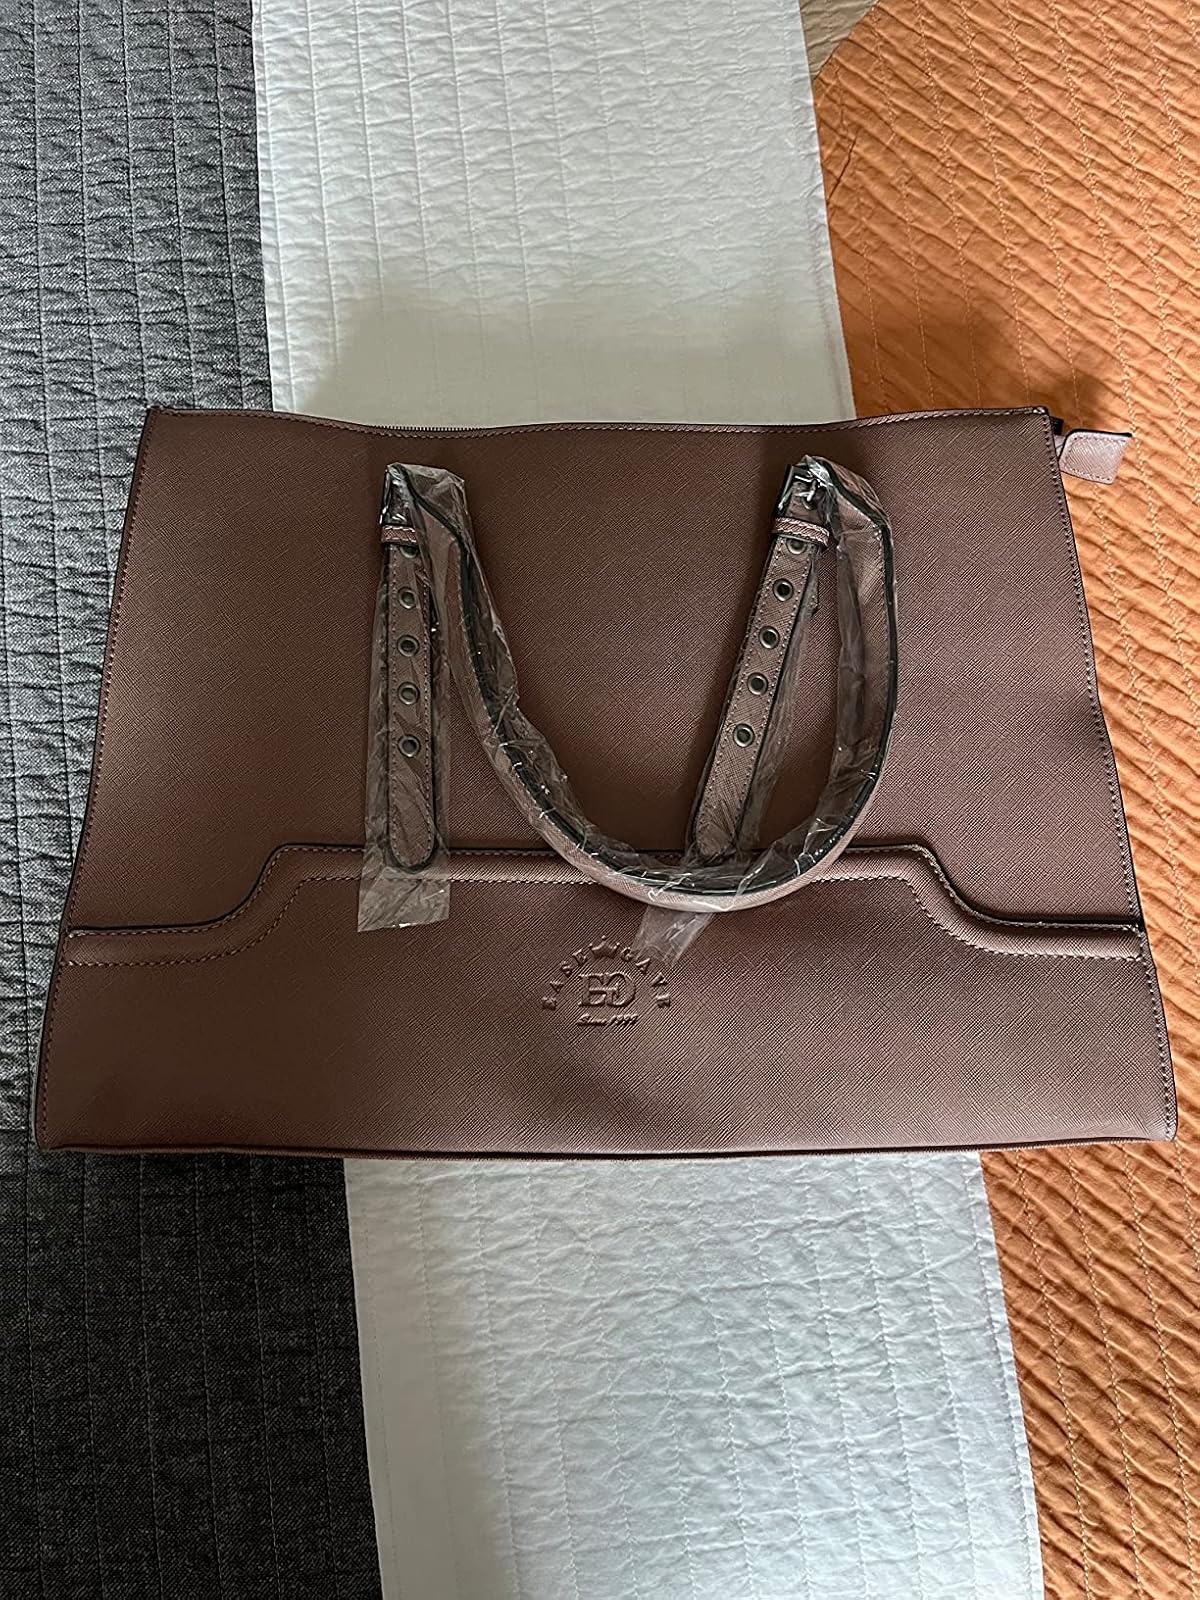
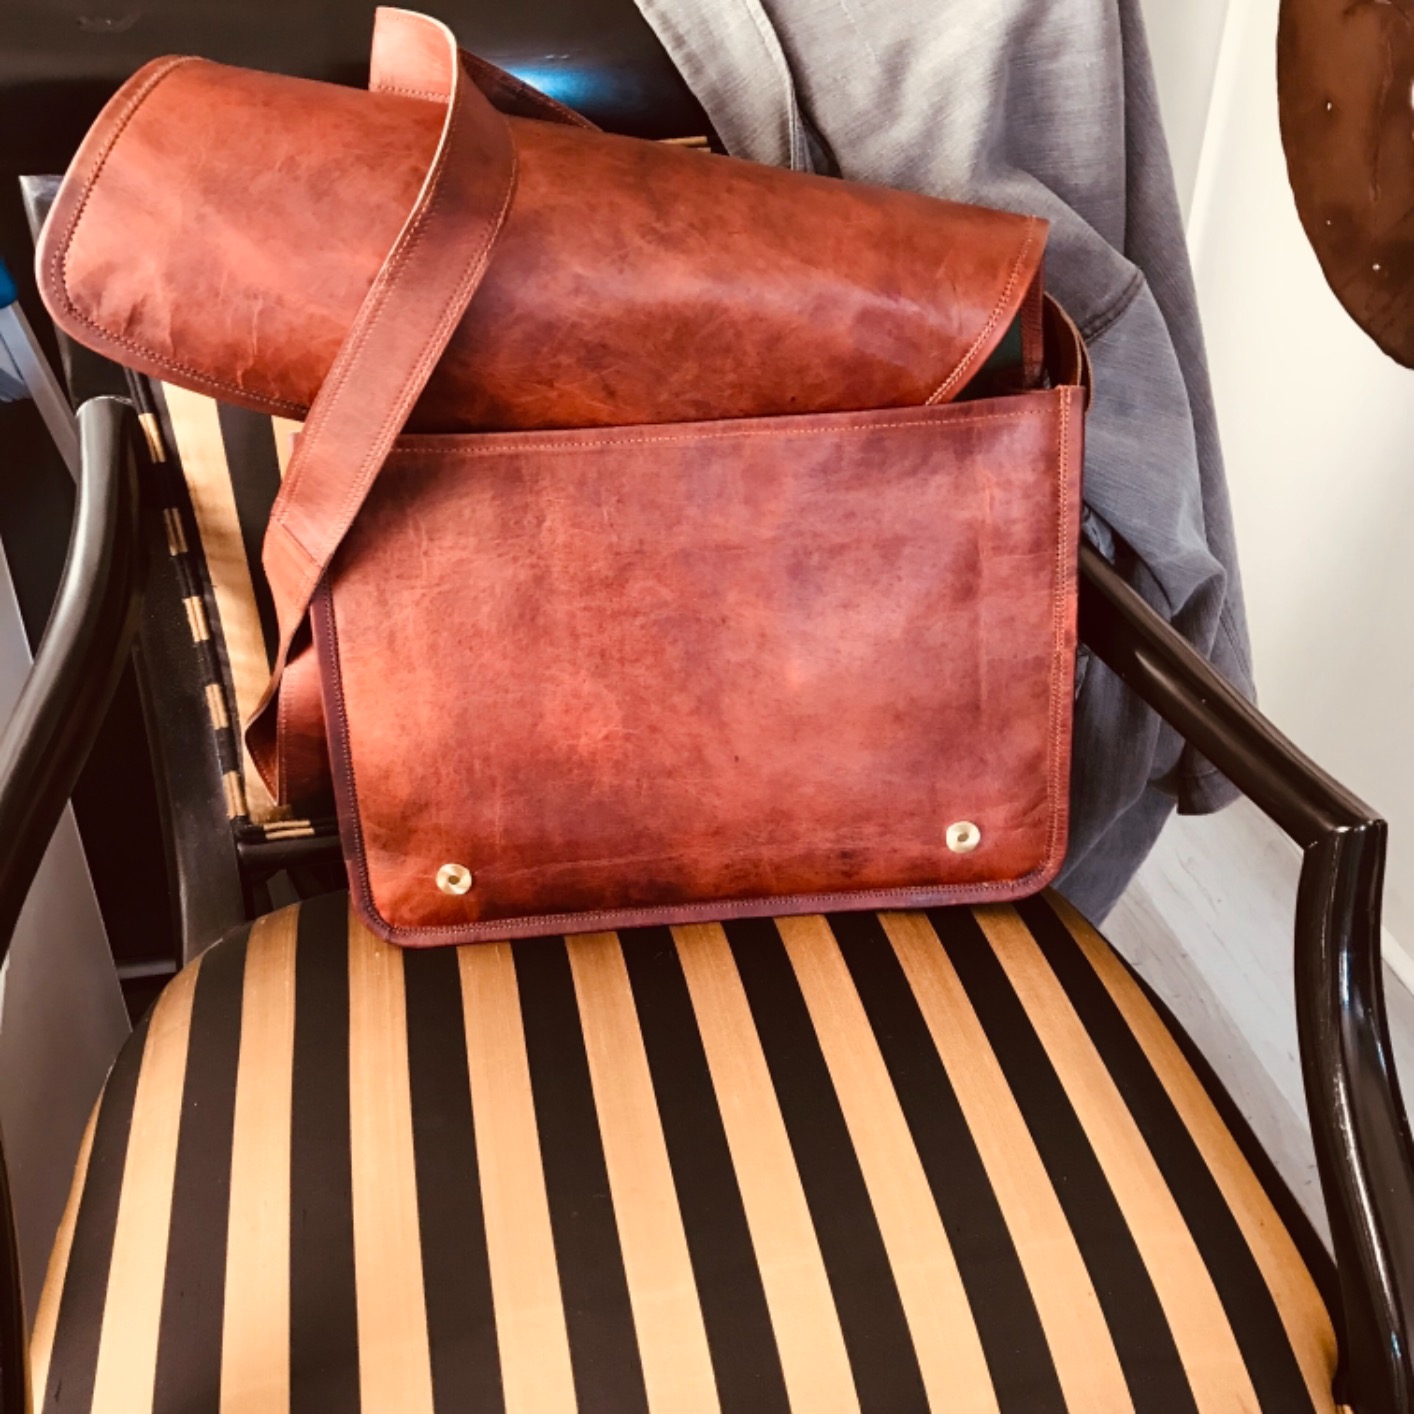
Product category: bag
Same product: no